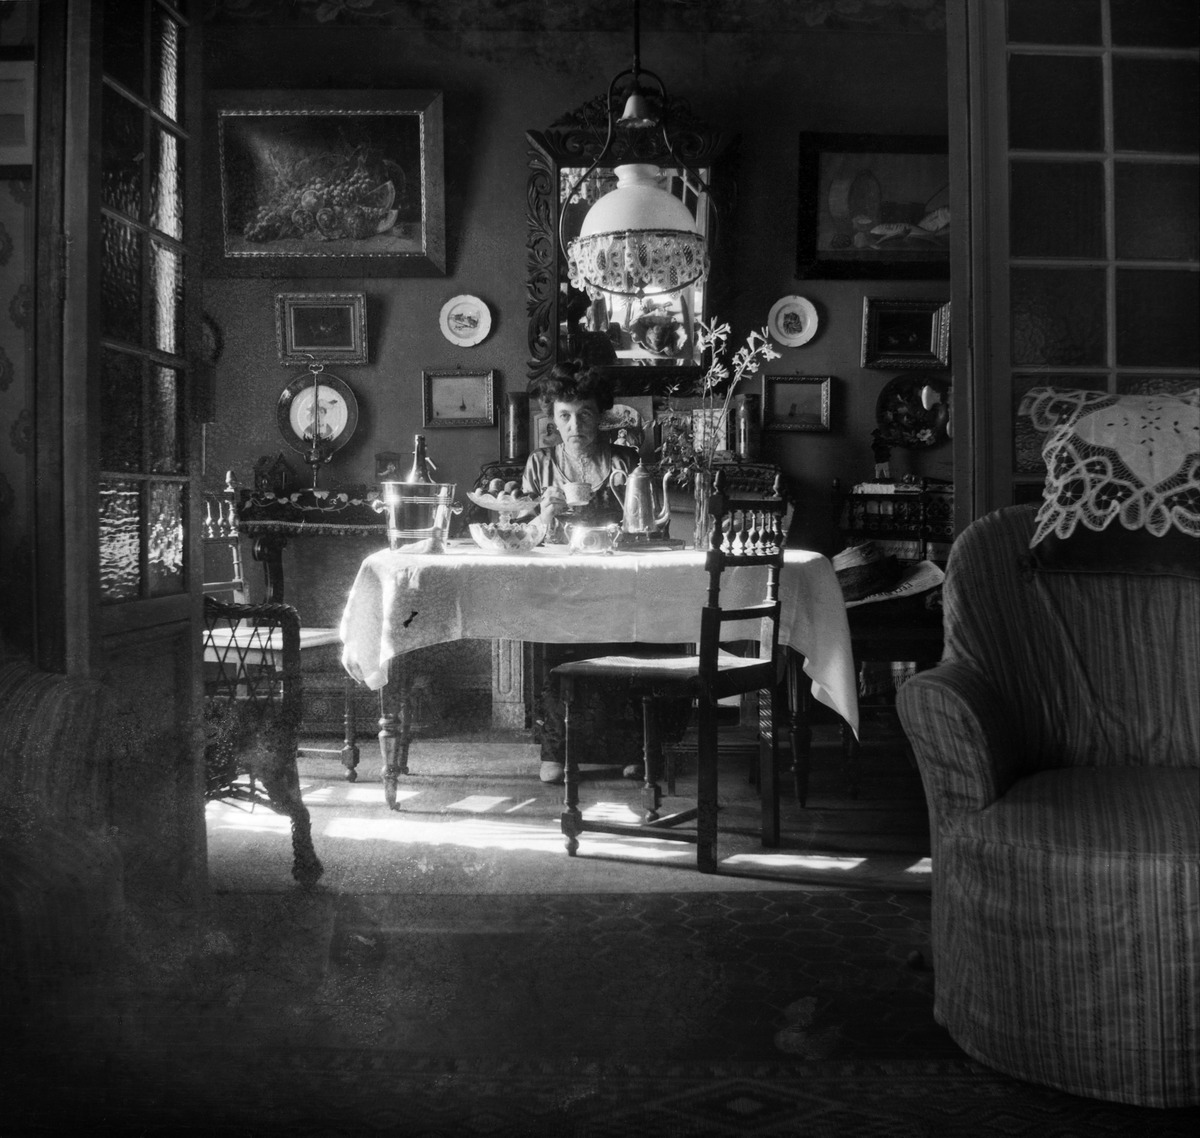
Interiöörikuva Promenade des Anglais'lla Nizzassa sijainneesta huoneistosta, jossa valokuvaaja Constantin Grünberg asui teini-ikäisenä äitinsä Eugenie Grünbergin kanssa
sisällön kuvaus: Interiöörikuva Promenade des Anglais'lla Nizzassa sijainneesta huoneistosta, jossa valokuvaaja Constantin Grünberg asui teini-ikäisenä äitinsä Eugenie Grünbergin kanssa. Pöydän ääressä, kahvikuppi kädessään istumassa on Eugenie Grünberg. Pöydällä on

metallinen kahvikaadin, kaksikerroksinen tarjoiluastia sekä jäähdytysastia, jossa pullo. mustavalkoinen
Kuvaaja: Grünberg, Constantin, valokuvaaja
Ajankohta: kuvausaika 1900-luvun alku vuoden 1905 jälkeen
Aiheet: Grünberg, Eugenie, sisustus, nojatuolit, tapetit, pöydät, taideteokset, maalaukset, valaisimet, astiat, kahvi, tyynyt, pöytäliinat, sisustustekstiilit